Rahmanabad, Malayer

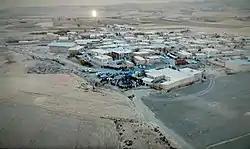

Rahmanabad (also Romanized as Raḩmanābād; also known as Raḩmānābād and Raḩmānābād-e Anūj) is a village in Sefidkuh Rural District, Samen District, Malayer County, Hamadan province, Iran. At the 2016 census, its population was 385, in 121 families.